Plimoth Patuxet Highway

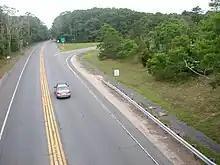
Looking westward from the Sandwich Road Bridge

The first segment of Route 3 opened up in 1951 from what is now exit 18 to exit 12 and used the Plimoth Patuxet Highway temporarily to detour around the old Route 3 in Kingston and Plymouth, now renamed Route 3A, until 1957 when Route 3 south of exit 12 opened and assumed its current alignment. An act naming the spur Plimoth Plantation Highway was approved on April 3, 1969, 18 years after the highway had opened. That act references the highway as being exit 40, the old exit number before the Massachusetts Highway Department renumbered the exit in 1978. The highway was renamed again to Plimoth Patuxet Highway effective January 2, 2023.